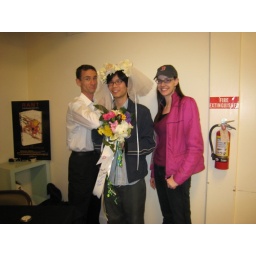
chuck, jung and me at the park branch library in san francisco (during the &amp;quot;rant&amp;quot; book tour, 2007). may 2007